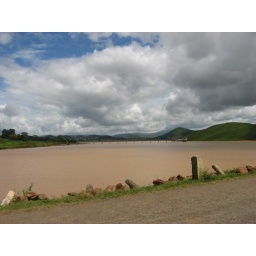
rail bridge over the river